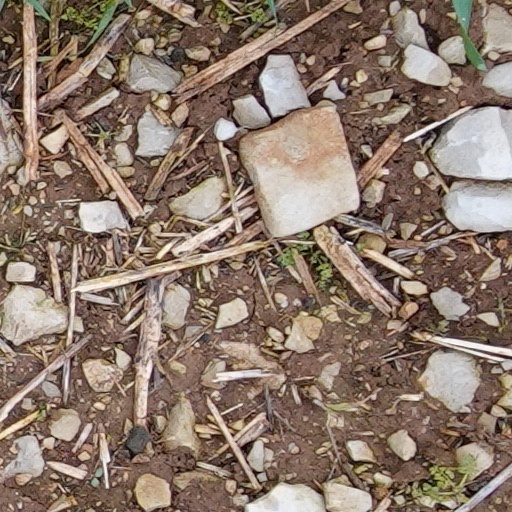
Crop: wheat